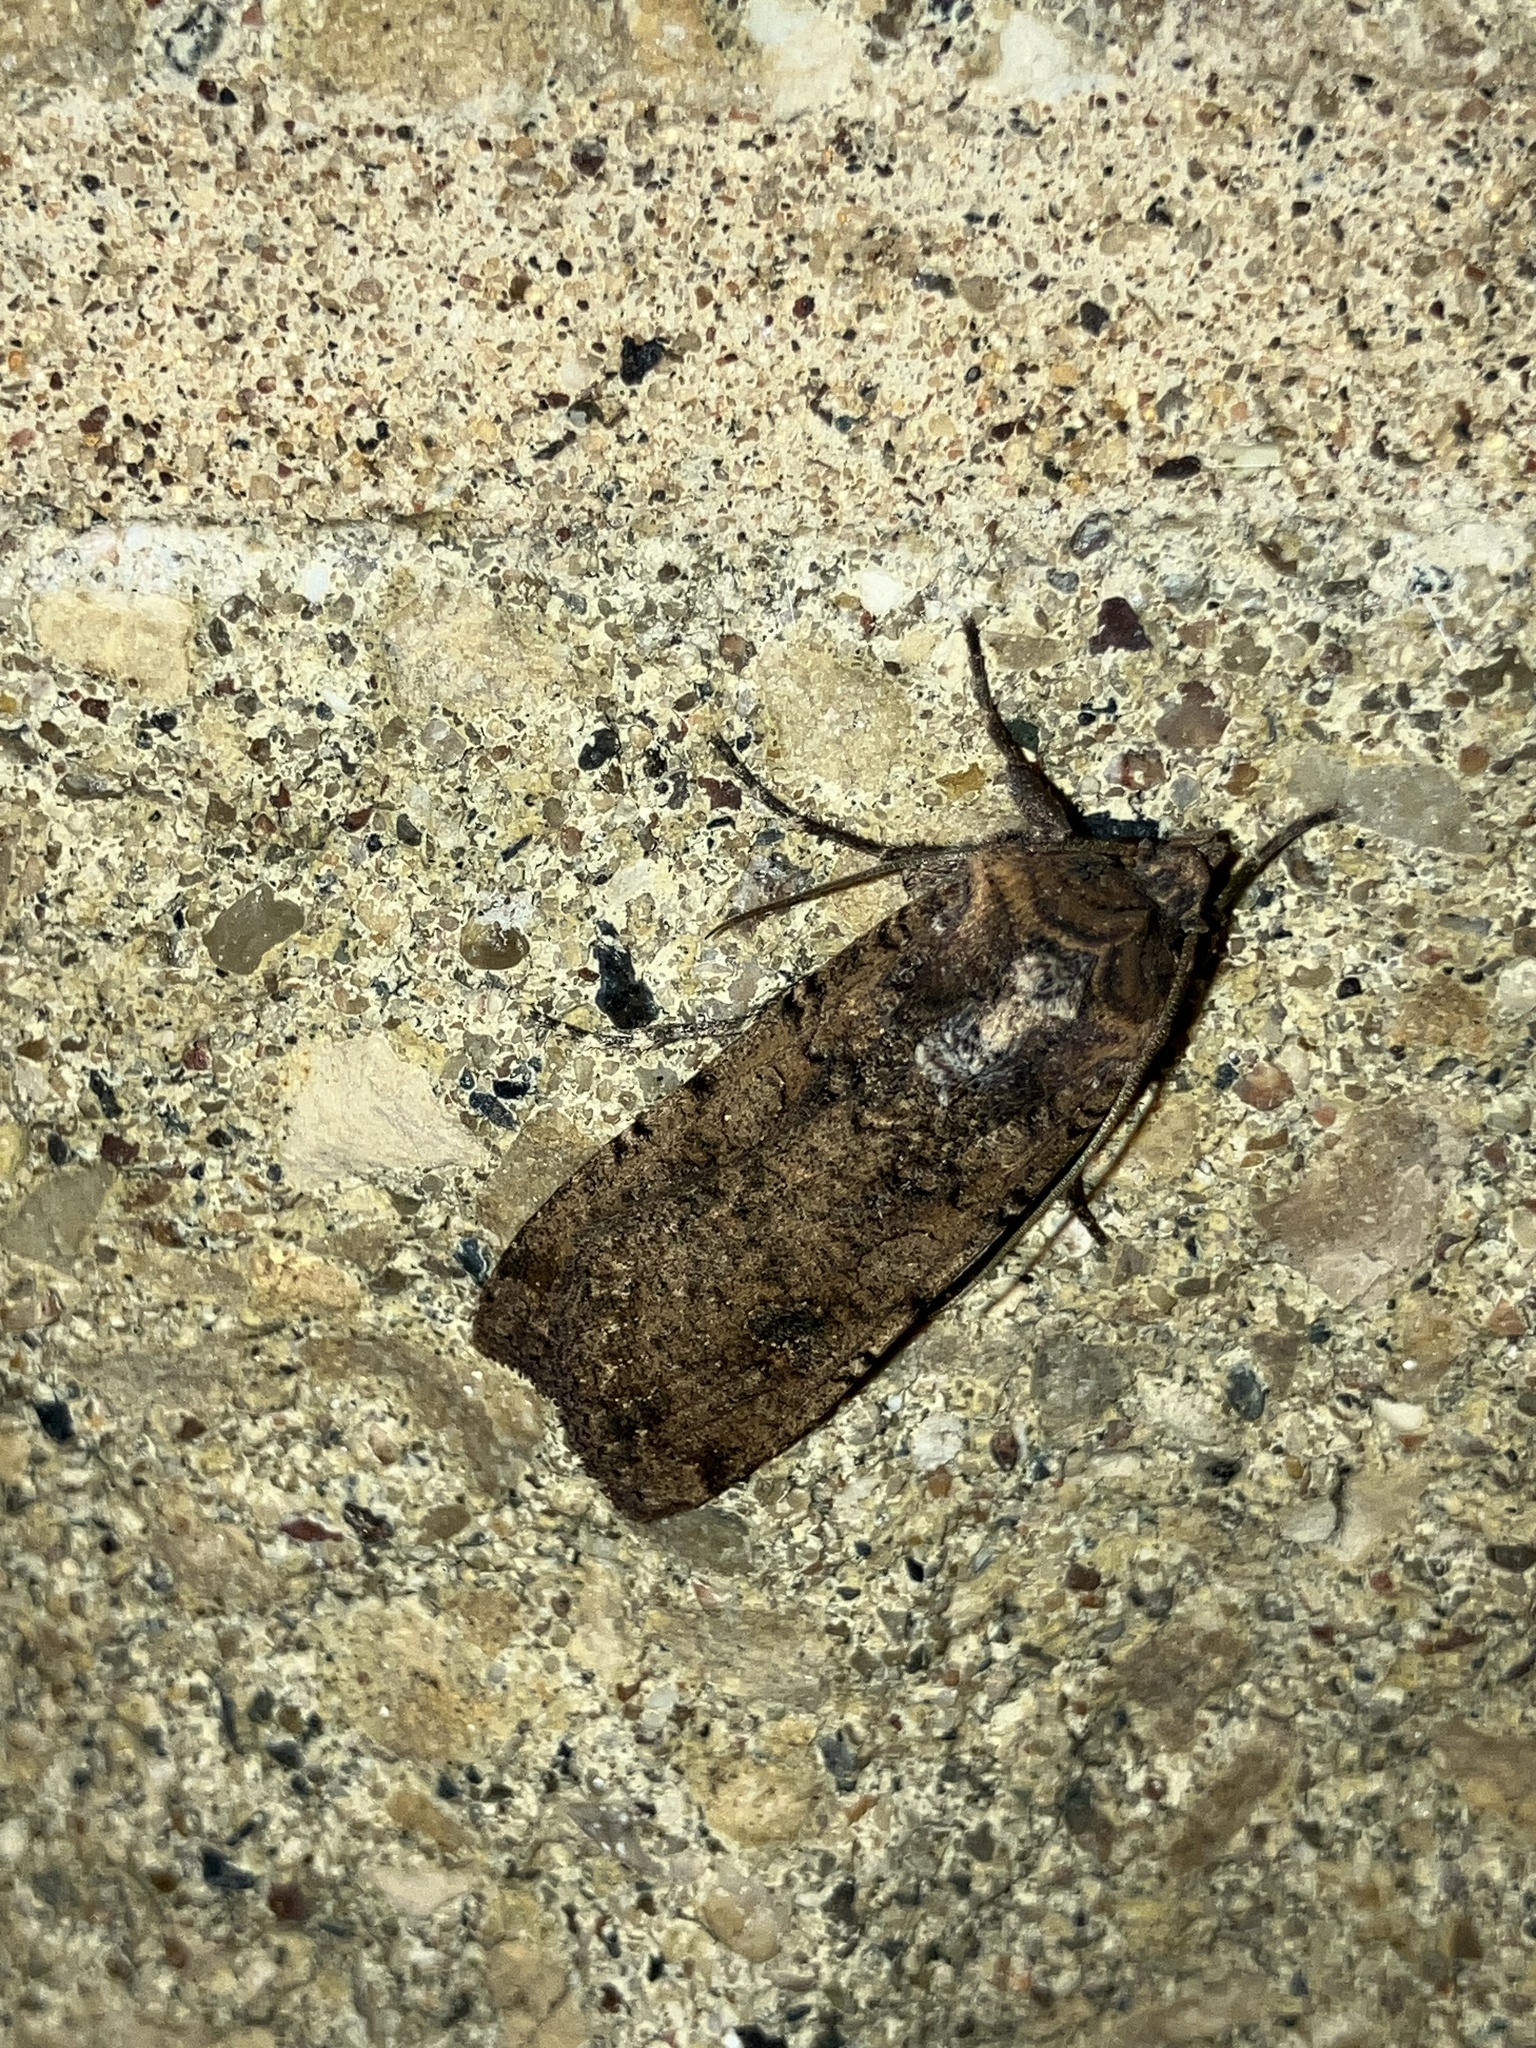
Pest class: cutworms